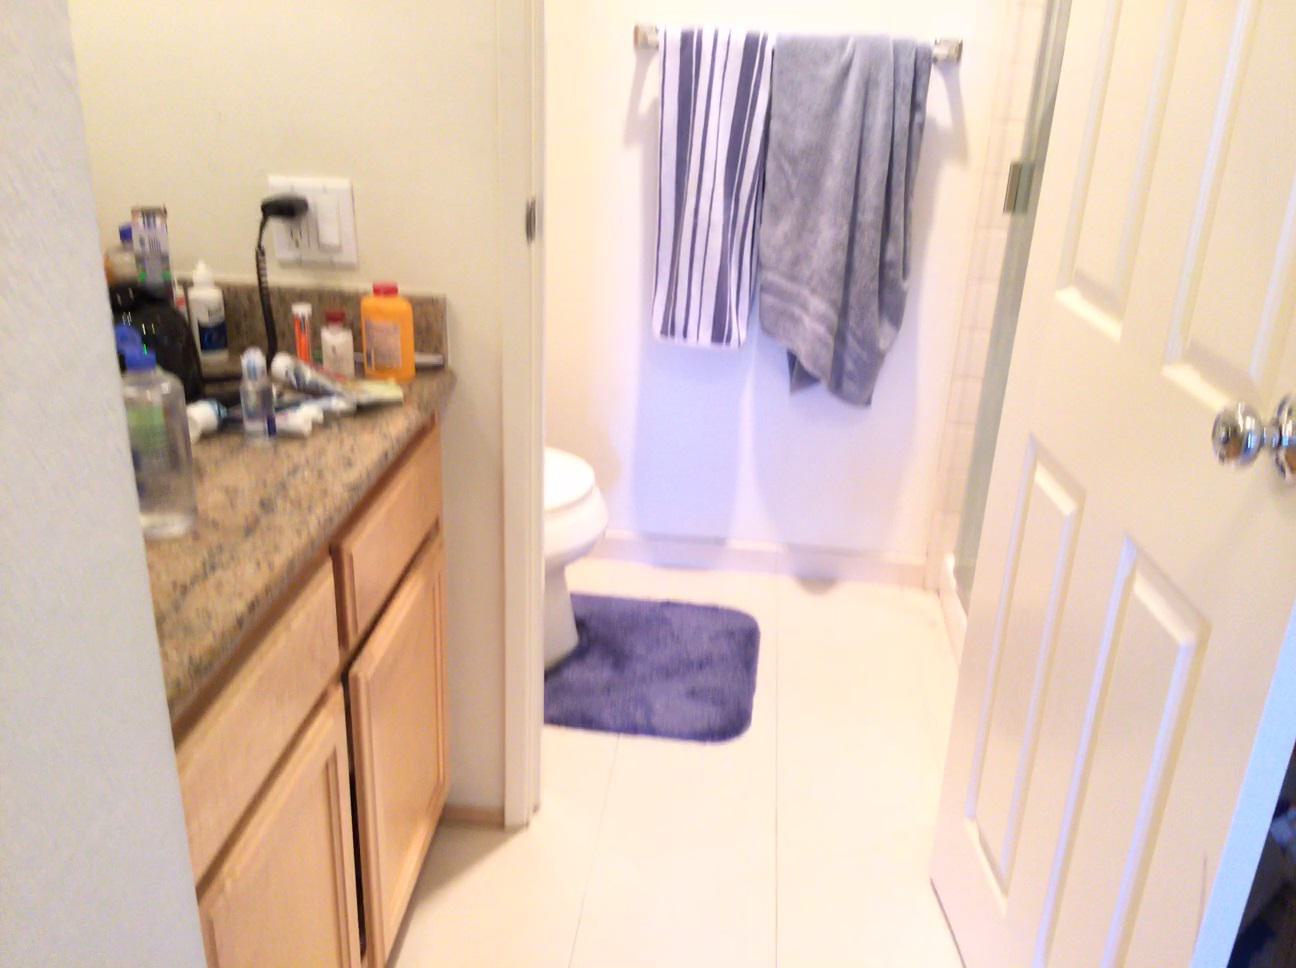
Question: In the image, there is the vanity. Pinpoint several points within the vacant space situated right of the vanity from the world's perspective. Your final answer should be formatted as a list of tuples, i.e. [(x1, y1), ...], where each tuple contains the x and y coordinates of a point satisfying the conditions above. The coordinates should be between 0 and 1, indicating the normalized pixel locations of the points.
Answer: [(0.546, 0.972), (0.551, 0.925), (0.495, 0.962), (0.502, 0.915), (0.444, 0.952), (0.454, 0.906), (0.380, 0.994), (0.394, 0.943), (0.407, 0.898), (0.373, 0.848), (0.385, 0.811), (0.367, 0.740)]